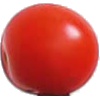
Label: Tomato Cherry Red 1